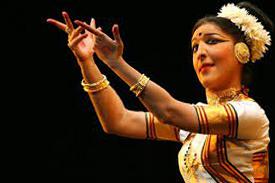
Dance form: mohiniyattam